Mount Shasta Brewing Company

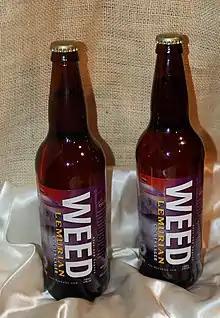
Lemurian Lager bottles in 2019

The building took further improvements before beer could be made. Skylights were cut in the roof and the interior ceiling was clad in insulated plastic. Brewing equipment was brought from St. Paul, Minnesota—a 1938 24-barrel (740 gal, 2,800 L) brew kitchen outgrown by Summit Brewing Company—and from Davis, California, where Dillmann bought a modern 15-barrel (465 gal, 1,755 L) PUB system. The first commercial keg beer was brewed by Mt. Shasta Brewing in 2003: Weed Golden Ale. In 2005, the first batch of bottled beer was produced. In 2007, the brewery's Shastafarian Porter placed first in the Porter category in Sacramento at the California Brewers Festival. The next year at the Festival, the brewery's Mountain High IPA scored top India Pale Ale honors (edging out Bear Republic's highly regarded Racer 5 IPA), and their sour cherry-infused summer seasonal brew, Mt. Shasta Kriek Ale, came in third in the Fruit Beers category. Also in 2009, Mt. Shasta Brewing Company was named "Business of the Year" by the Weed Chamber of Commerce.